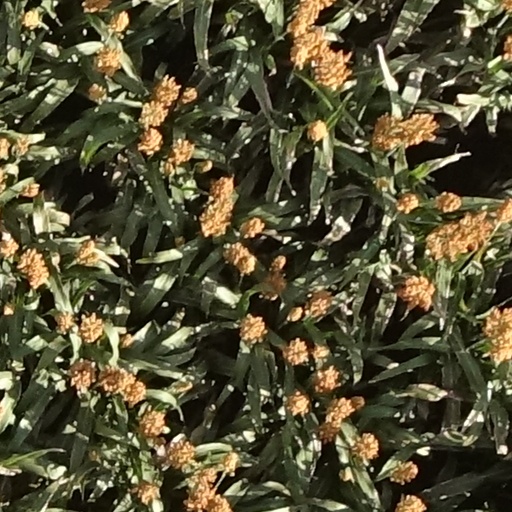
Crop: sorghum